Rosemary Murray

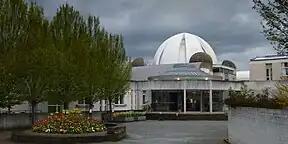
New Hall porters' lodge with dining hall dome in background

In 1946, the mistress of Girton College invited Murray to apply for a job at Cambridge. There, Murray played a major role in establishing New Hall, to address the needs of women students. She served as the first president of New Hall from its founding in 1954 until 1981.